August Junkermann

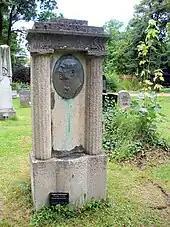

Junkermann died on 15 May 1915 in Berlin after a stroke at the age of 82. The funeral took place on 18 May at the Cemetery III of the Jerusalems- und Neue Kirche in front of Hallesches Tor. The funeral service was conducted by Pastor from Groß-Lichterfelde, a nephew of the deceased. A report in the "Berliner Tageblatt" regretfully noted that only a few fellow actors attended the funeral. The surviving grave monument to Junkermann is a stele in the form of a columnar aedicule holding an oval portrait relief, the work of sculptor Fritz Richter-Elsner.